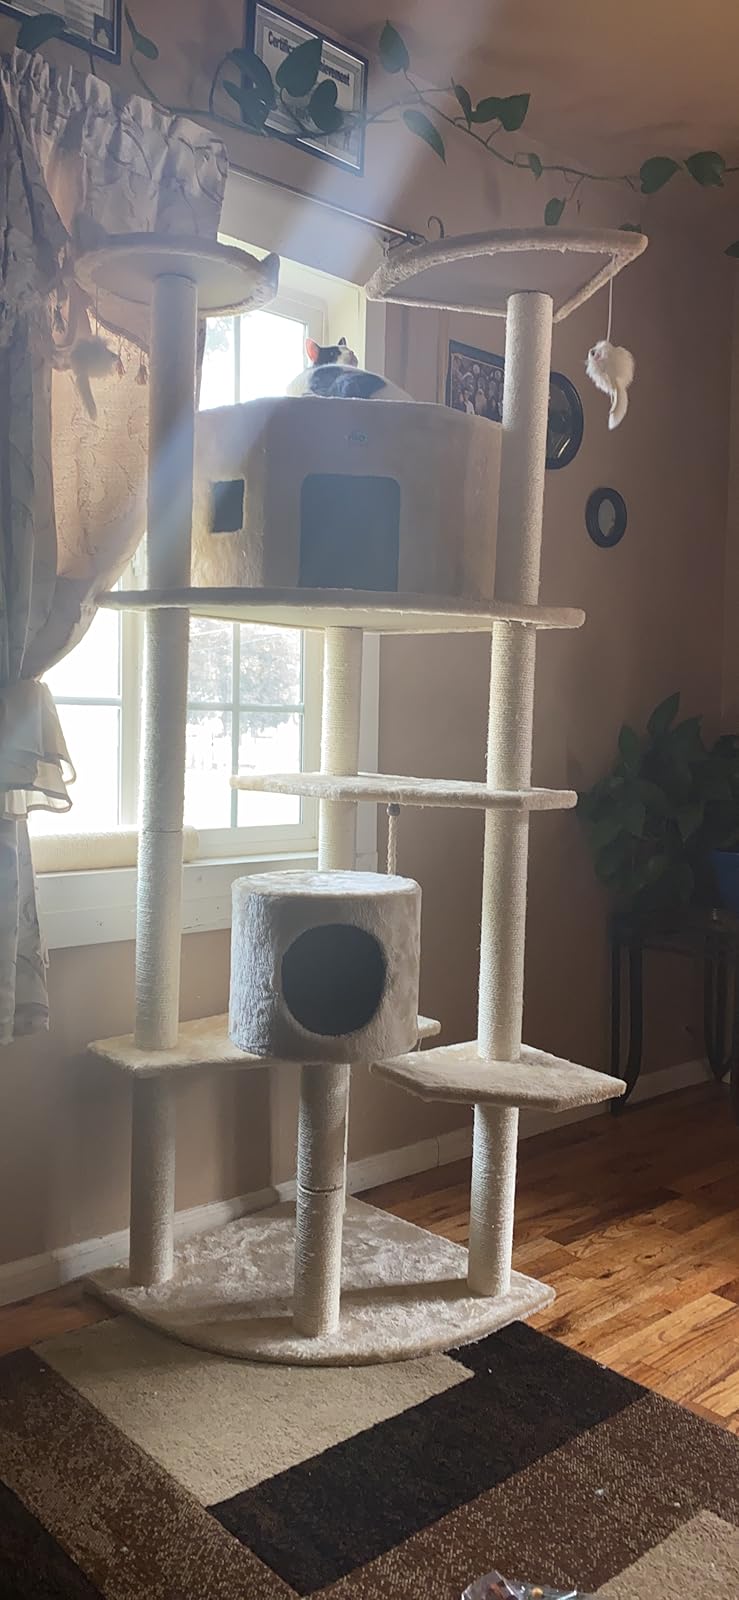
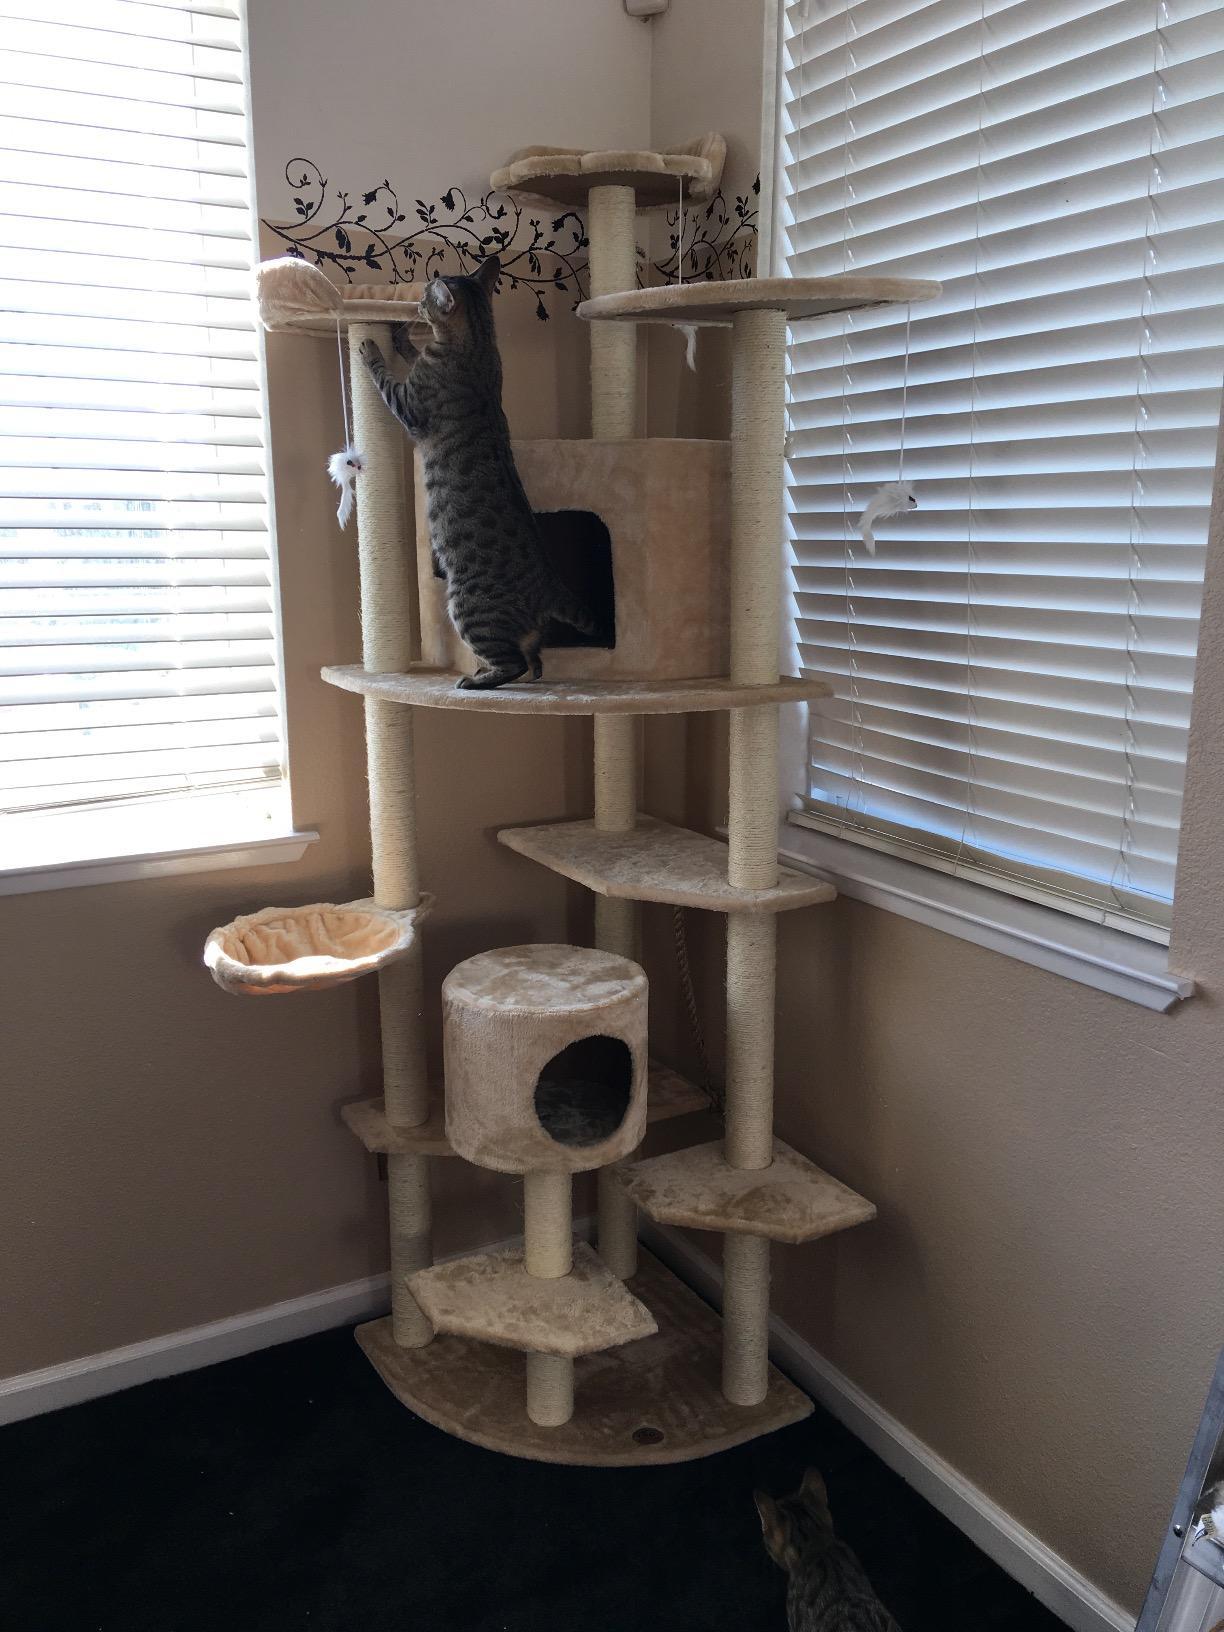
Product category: items_cat tree
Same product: yes